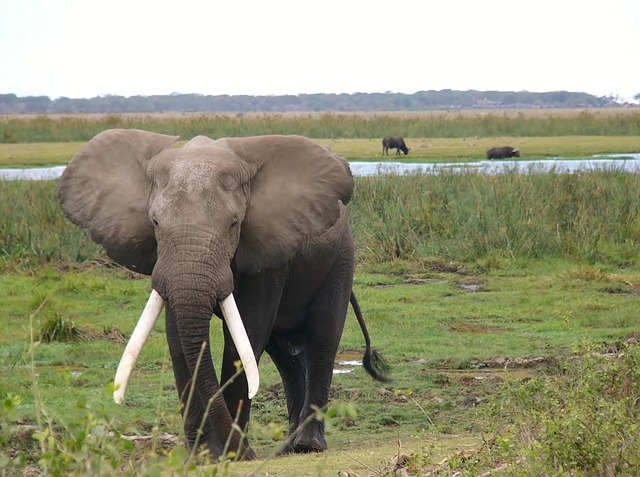
Label: elephant